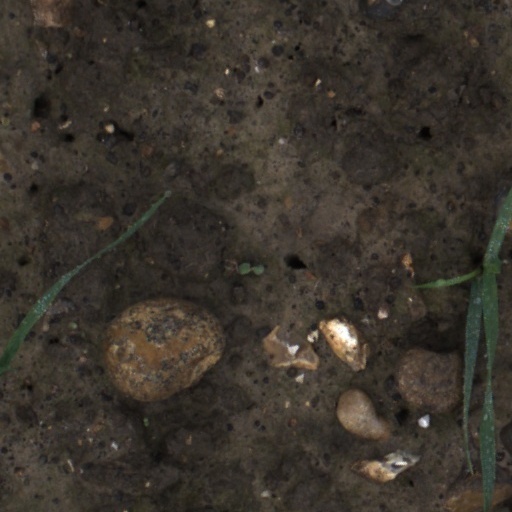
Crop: wheat